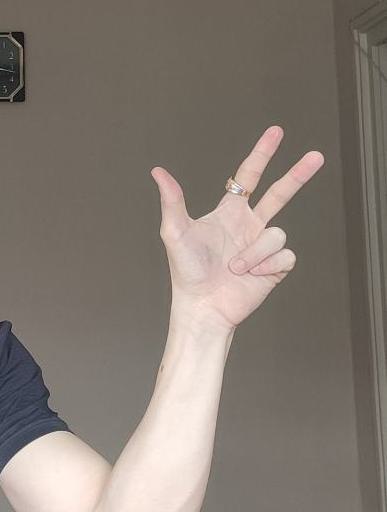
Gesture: three2